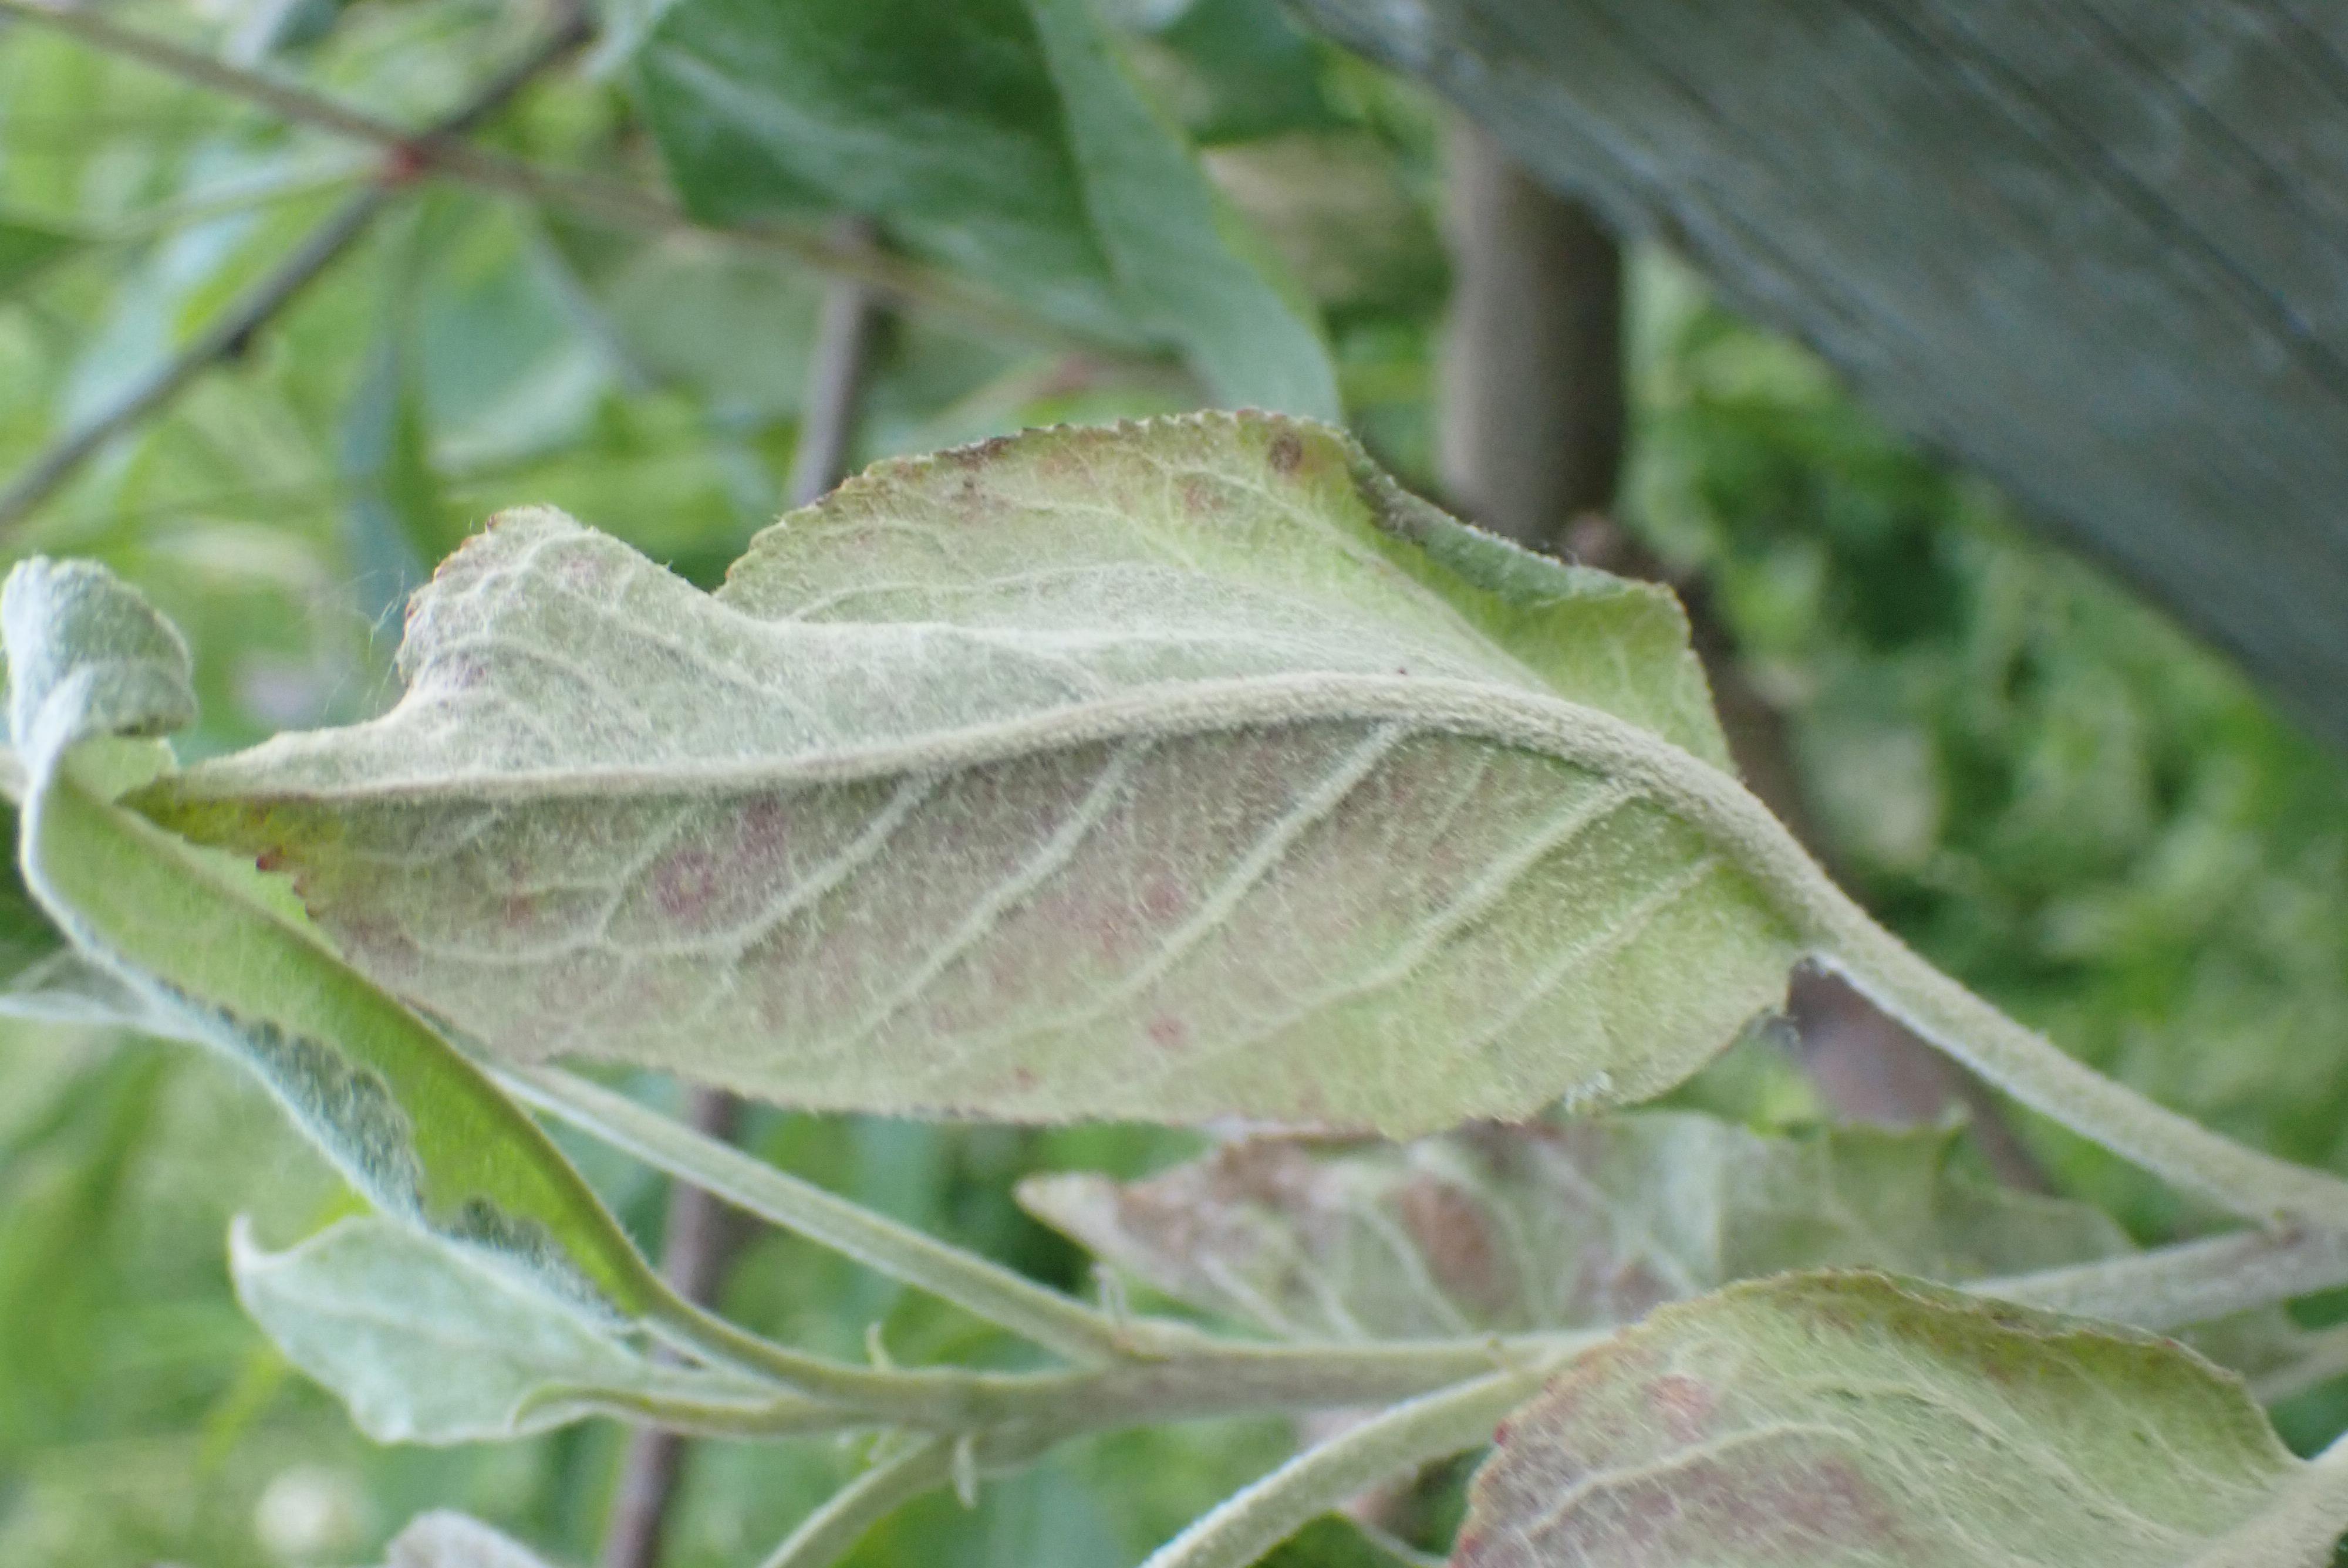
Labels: powdery_mildew